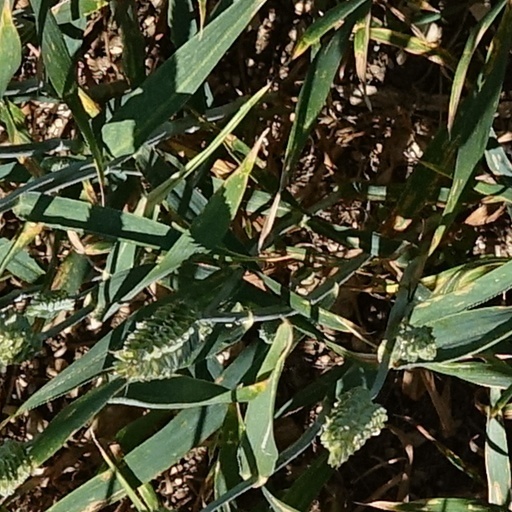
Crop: wheat